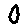
Label: 0